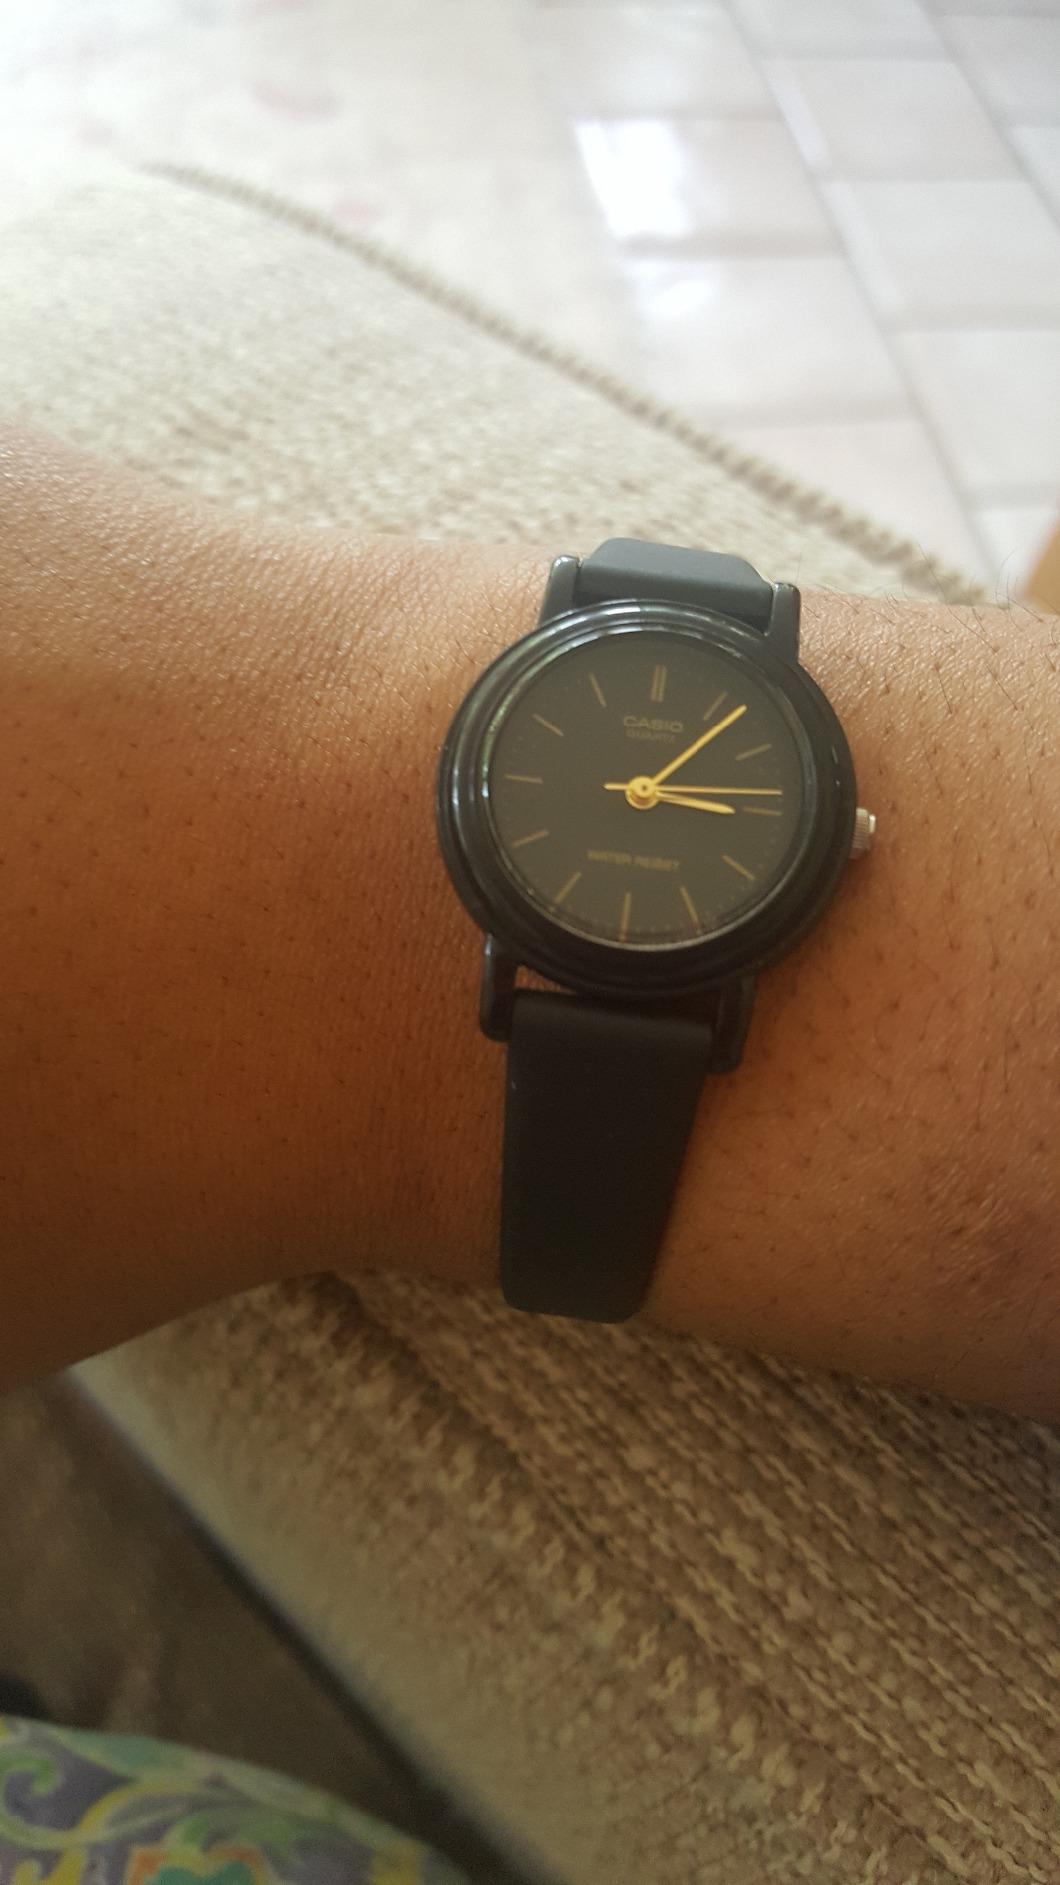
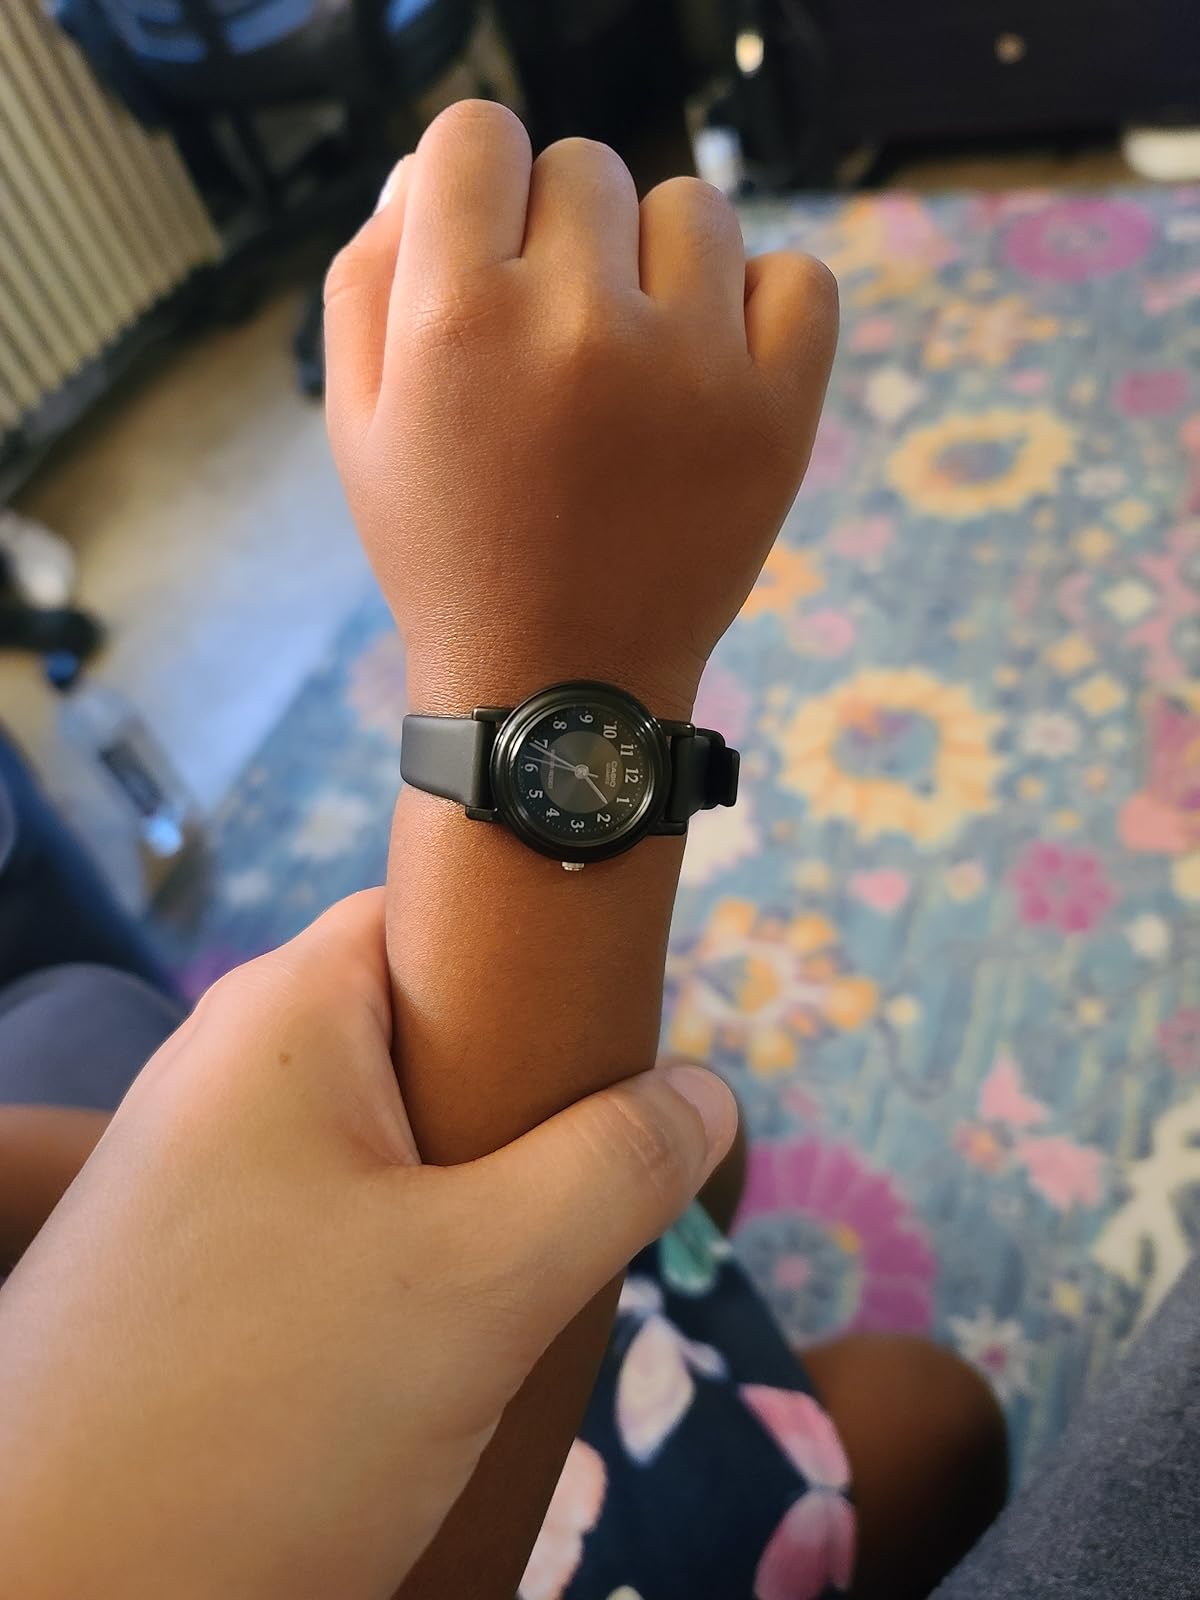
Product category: accessories_watch
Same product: no